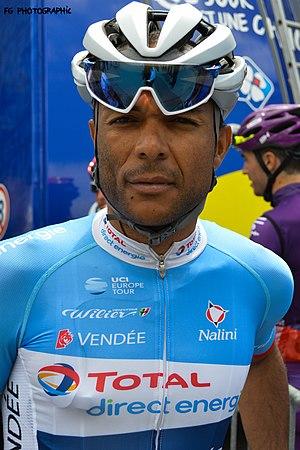
Portrait
Yohann Gène, né le 25 juin 1981 à Pointe-à-Pitre, est un coureur cycliste français, professionnel entre 2005 et 2019. Il remporte sa première victoire professionnelle lors de la dernière étape du Tour de Langkawi 2009.